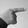
ASL letter: G